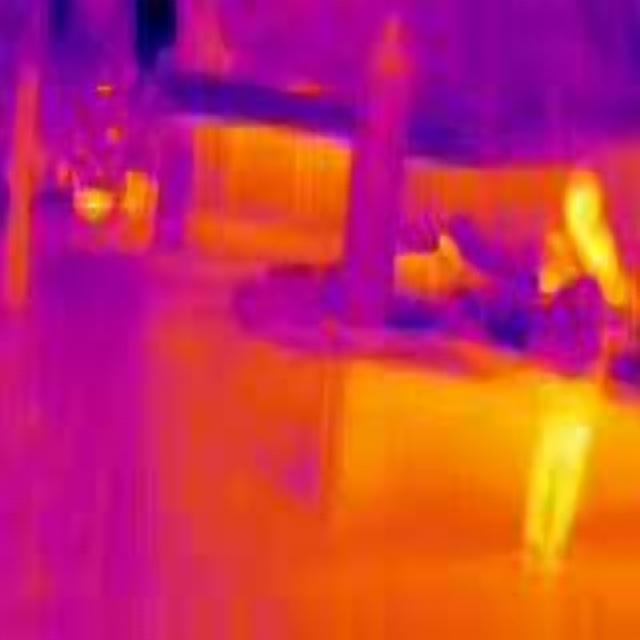
Detected objects:
label: person
label: person